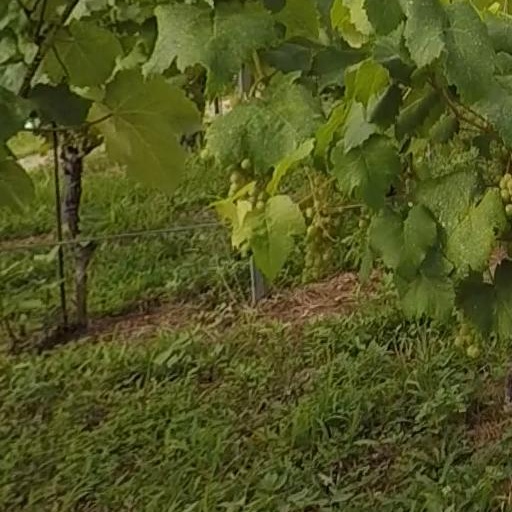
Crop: grape